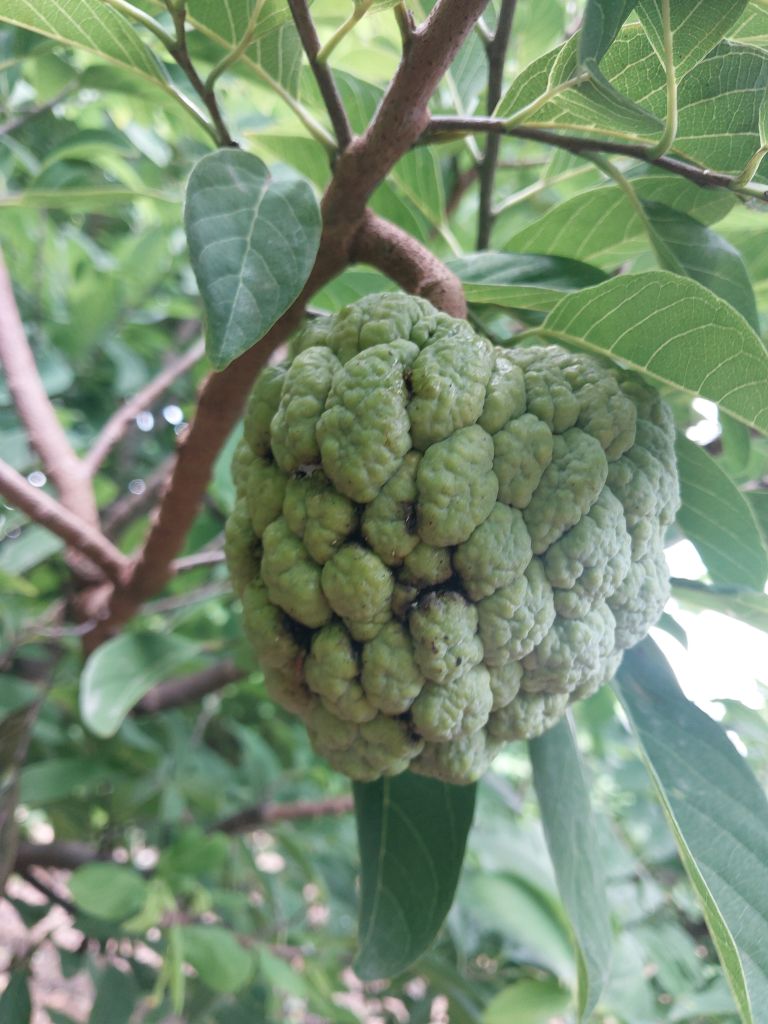
Disease label: Athracnose